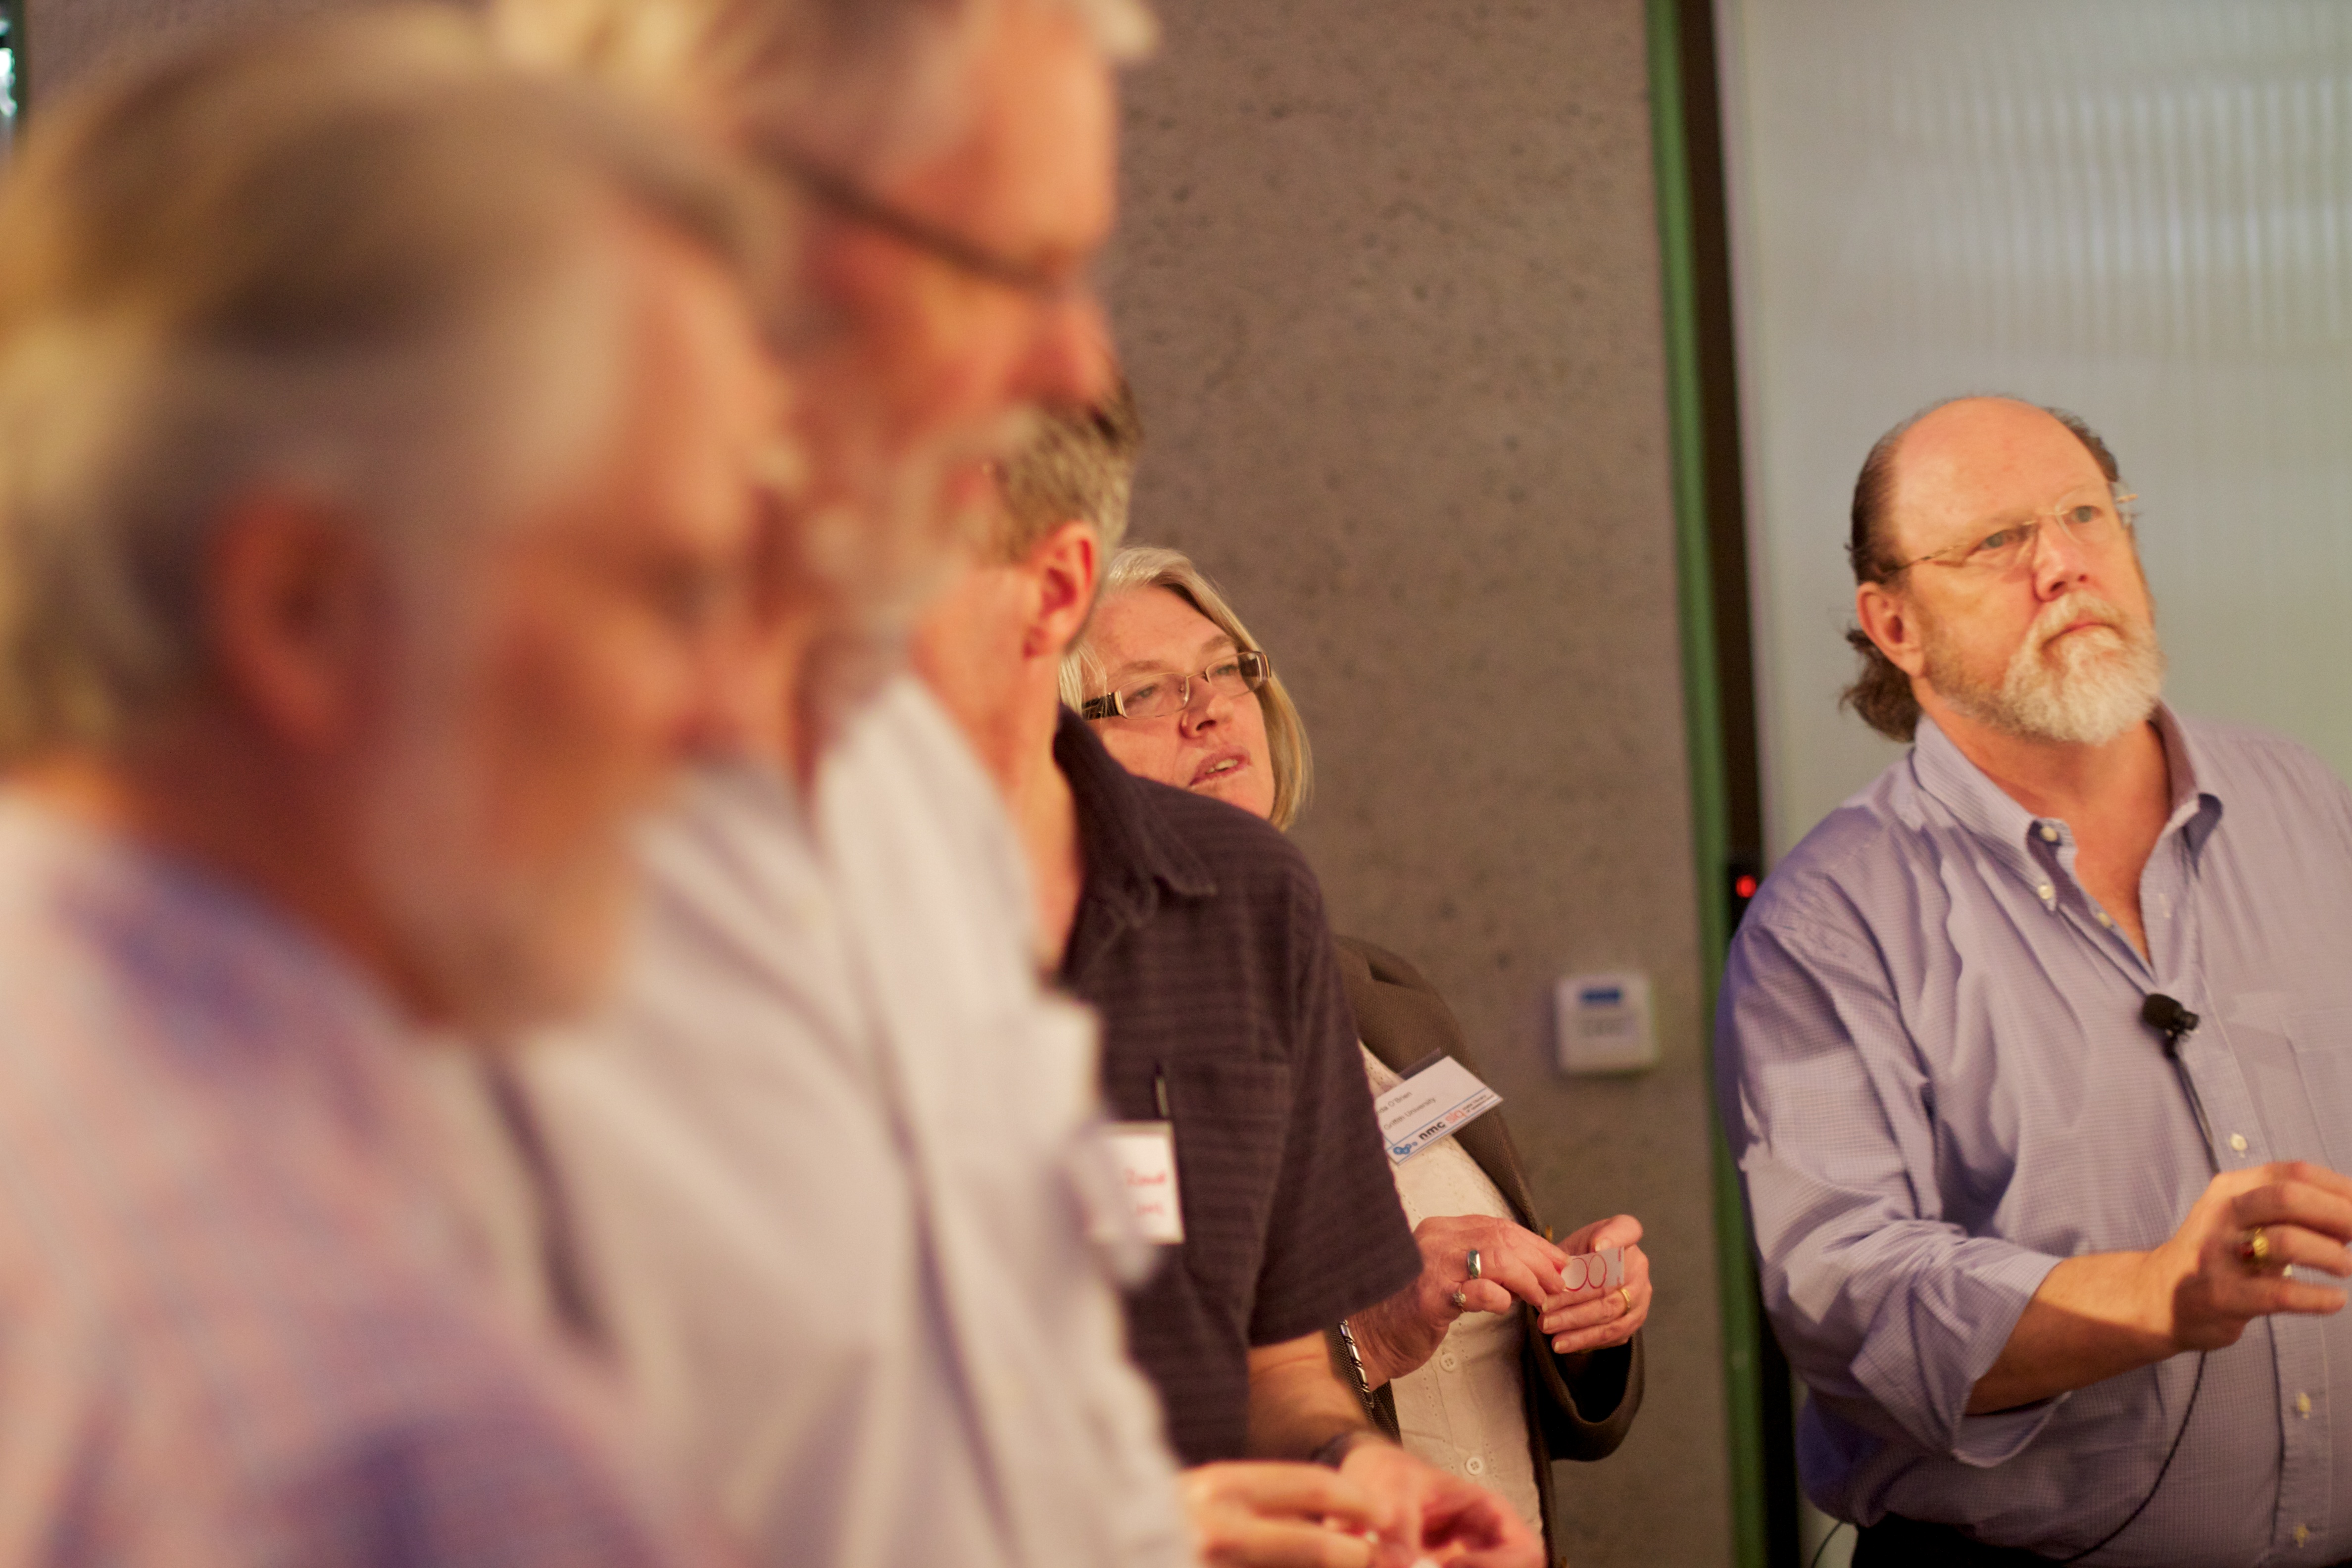
person, meal, senior citizen, hz10anz, ritual